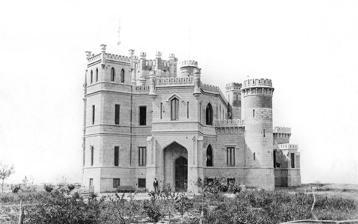
Building: Rafael Obligado Castle
Country: Argentina
Year built: 1898
Rafael Obligado Castle General information Location Buenos Aires Province Country Argentina Completed 1898 The Obligado Castle near Ramallo and the Vuelta de Obligado The Rafael Obligado Castle is an architecturally significant private residence located between Ramallo and San Pedro , Buenos Aires Province in Argentina . Overview Set along the banks of the Paraná River , the residence was commissioned by Argentine poet Rafael Obligado in 1896. The estate itself had belonged to the Obligado family since the land's 1789 purchase by Antonio Obligado, a Castillian merchant who had relocated from Andalucia , Spain , and was located within sight of the historic, 1845 Battle of Vuelta de Obligado in the waters of the Paraná River. The design for the home, commissioned to German Argentine architect Adolfo Büttner , was based on Neo-Gothic architecture by request of the client. Obligado wished to evoke the settings described in the works of Scottish writer Sir Walter Scott (a favorite of his wife, Isabel Gómez Langenheim). Completed in 1898, the three-story residence includes 37 rooms and nine baths. The floors are connected via three distinct staircases accessed from a grand reception hall, and the house possesses numerous secret passageways . Known as the Estancia El Castillo , the property remains in the Obligado family and is one of a number of distinguished estancias located in the surrounding Pampas ; the estate remains an agricultural holding. References